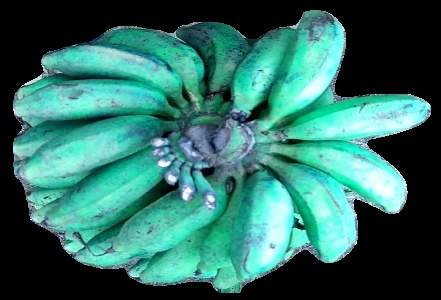
Variety: rasbale
Grade: grade3